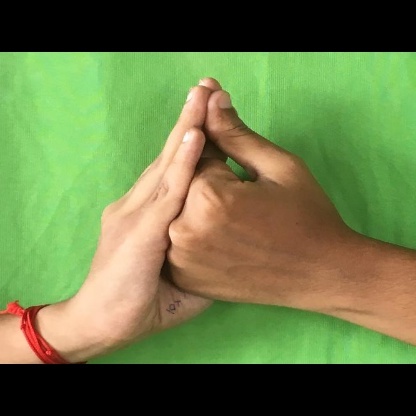
Mudra: Shanka